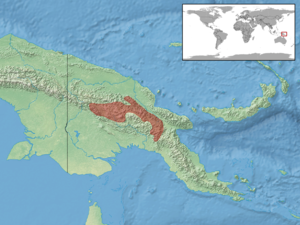
Prasinohaema prehensicauda est une espèce de sauriens de la famille des Scincidae.